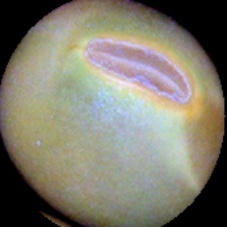
Label: Immature